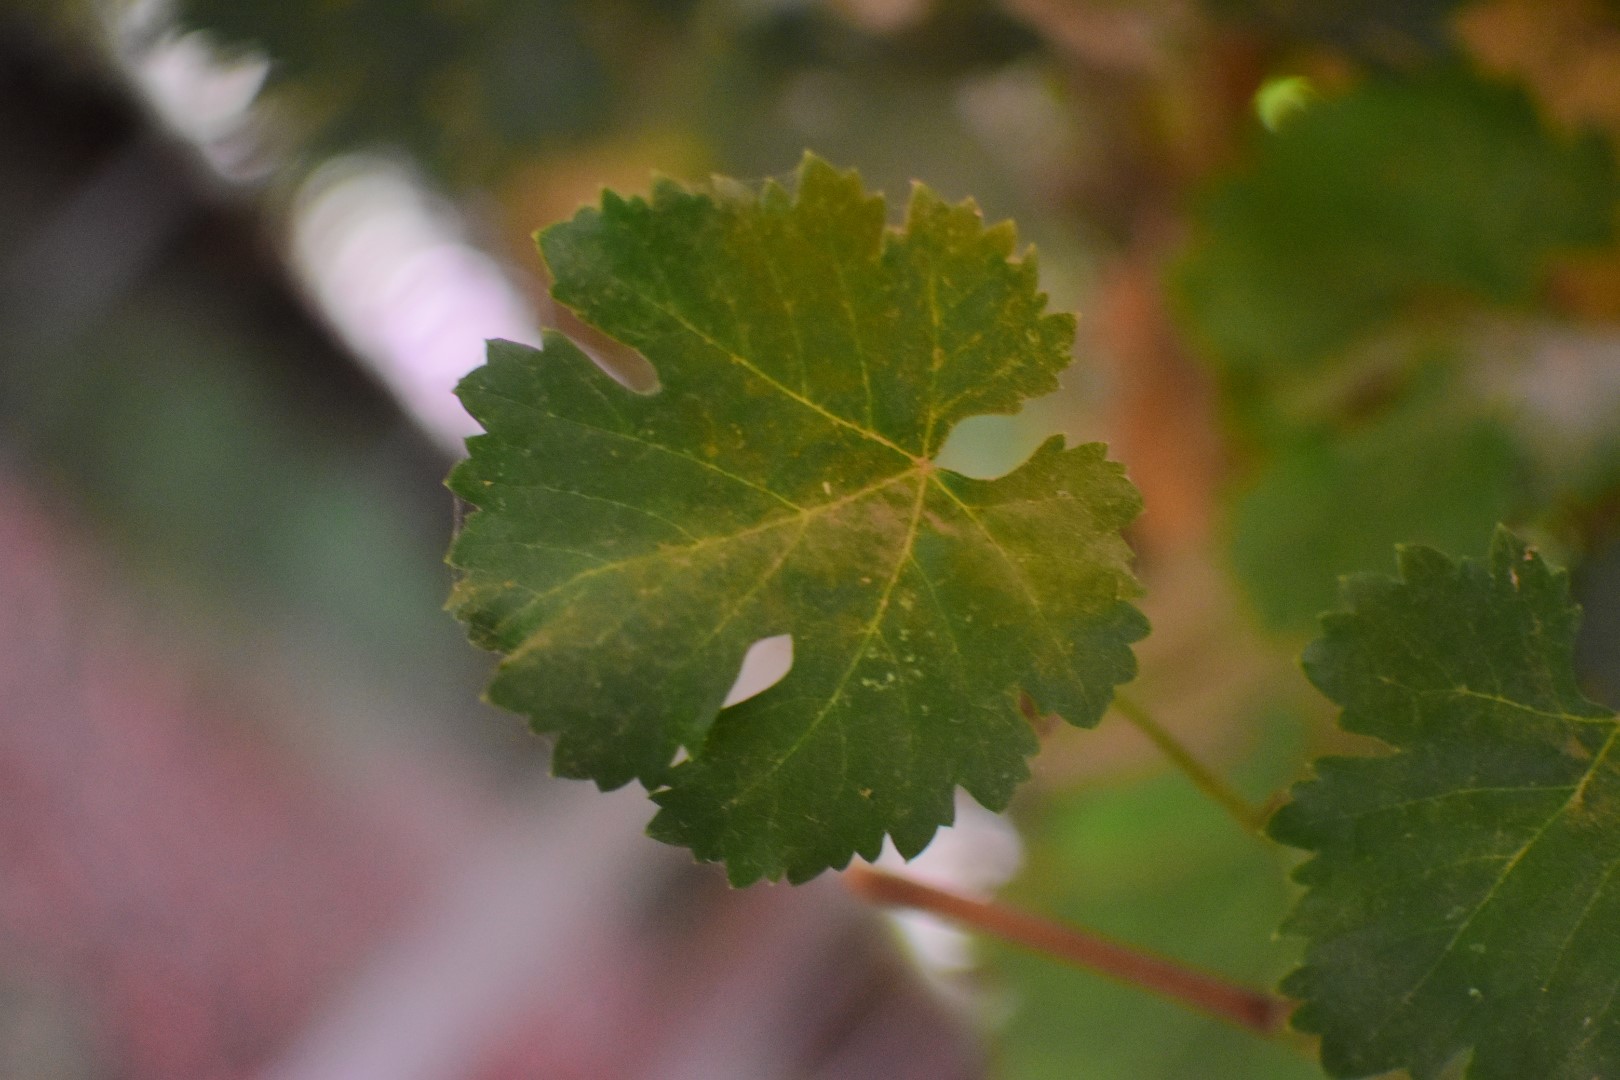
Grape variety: Aswud Balad